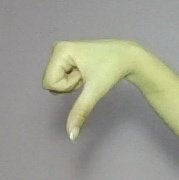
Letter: waw